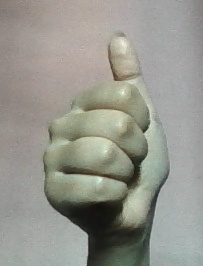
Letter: aleff